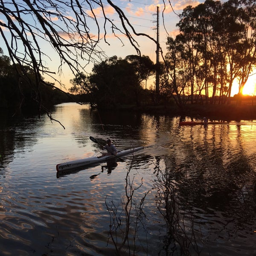
full facilities for family and kids .